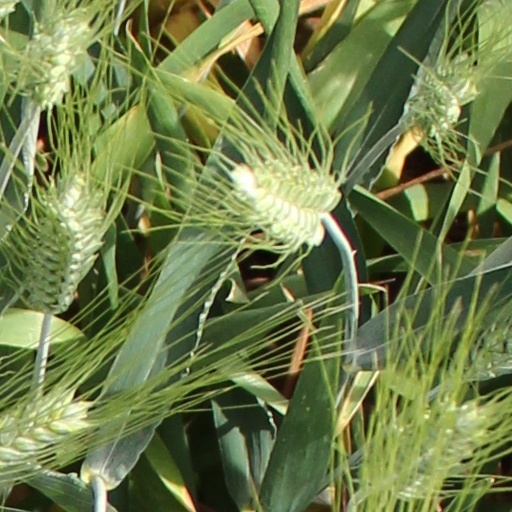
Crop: wheat